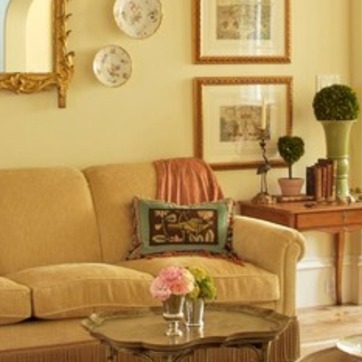
Material: fabric